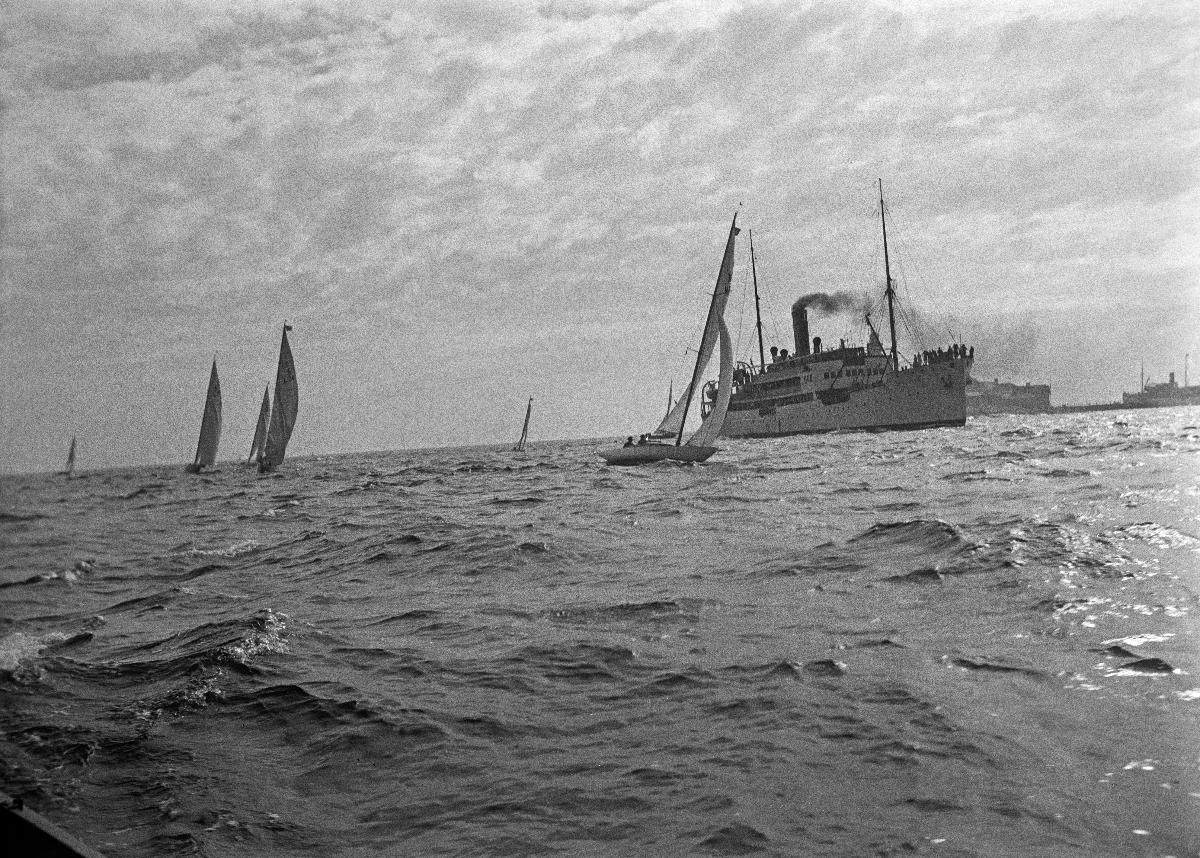
Nyländska Jaktklubben NJK:n 75-vuotisjuhla ja regatta
Nyländska Jaktklubben NJK:s 75-årsjubileum och regatta; 75th Anniversary Jubilee and Jubilee regatta of Nyländska Jaktklubben NJK
sisällön kuvaus: Nyländska Jaktklubben NJK:n 75-vuotisjuhla ja juhlaregatta Helsingissä 1936. content description: 75th Anniversary Jubilee and Jubilee regatta of Nyländska Jaktklubben NJK in Helsinki 1936. innehållsbeskrivning: Nyländska Jaktklubben NJK:s 75-årsjubileum och festregatta i Helsingfors 1936
Kuvaaja: Sundström, Hugo, kuvaaja
Vuosi: 1936
Paikka: Suomi, Uusimaa, Helsinki
Aiheet: purjehdus; pursiseurat; regatat; kesä; purjeveneet; meret; juhlat; kuninkaalliset; Norja; HBL; sailing; sailing clubs; regattas; summer; sailboats; seas; sport; regatta; contest; sea; sailingboats; yacht clubs; jubilee; celebrations; royalty; Norway; segling; segelsällskap; regattor; sommar; segelbåtar; hav; idrott; tävling; jubileum; fest; fester; kungligheter; Norge